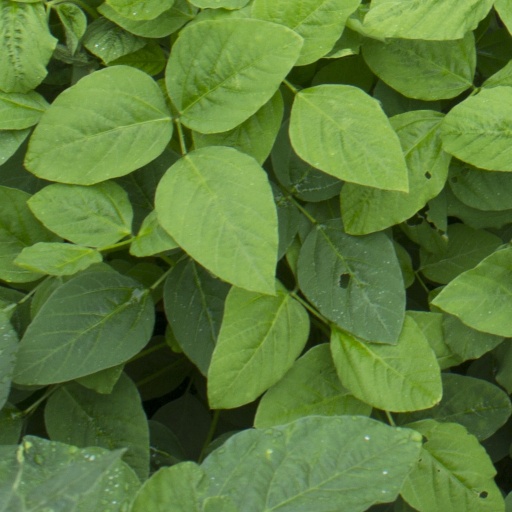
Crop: soybean